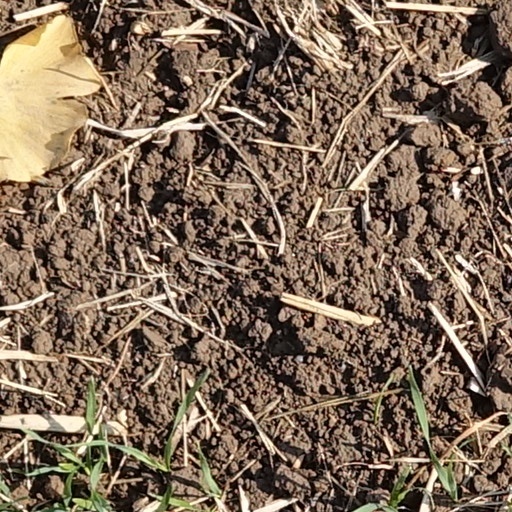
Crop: wheat